Quantum Bayesianism

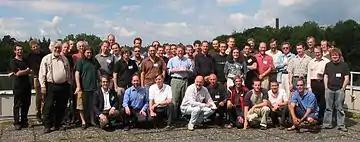

Reactions to the QBist interpretation have ranged from enthusiastic to strongly negative. Some who have criticized QBism claim that it fails to meet the goal of resolving paradoxes in quantum theory. Bacciagaluppi argues that QBism's treatment of measurement outcomes does not ultimately resolve the issue of nonlocality, and Jaeger finds QBism's supposition that the interpretation of probability is key for the resolution to be unnatural and unconvincing. Norsen has accused QBism of solipsism, and Wallace identifies QBism as an instance of instrumentalism; QBists have argued insistently that these characterizations are misunderstandings, and that QBism is neither solipsist nor instrumentalist. A critical article by Nauenberg in the "American Journal of Physics" prompted a reply by Fuchs, Mermin, and Schack.